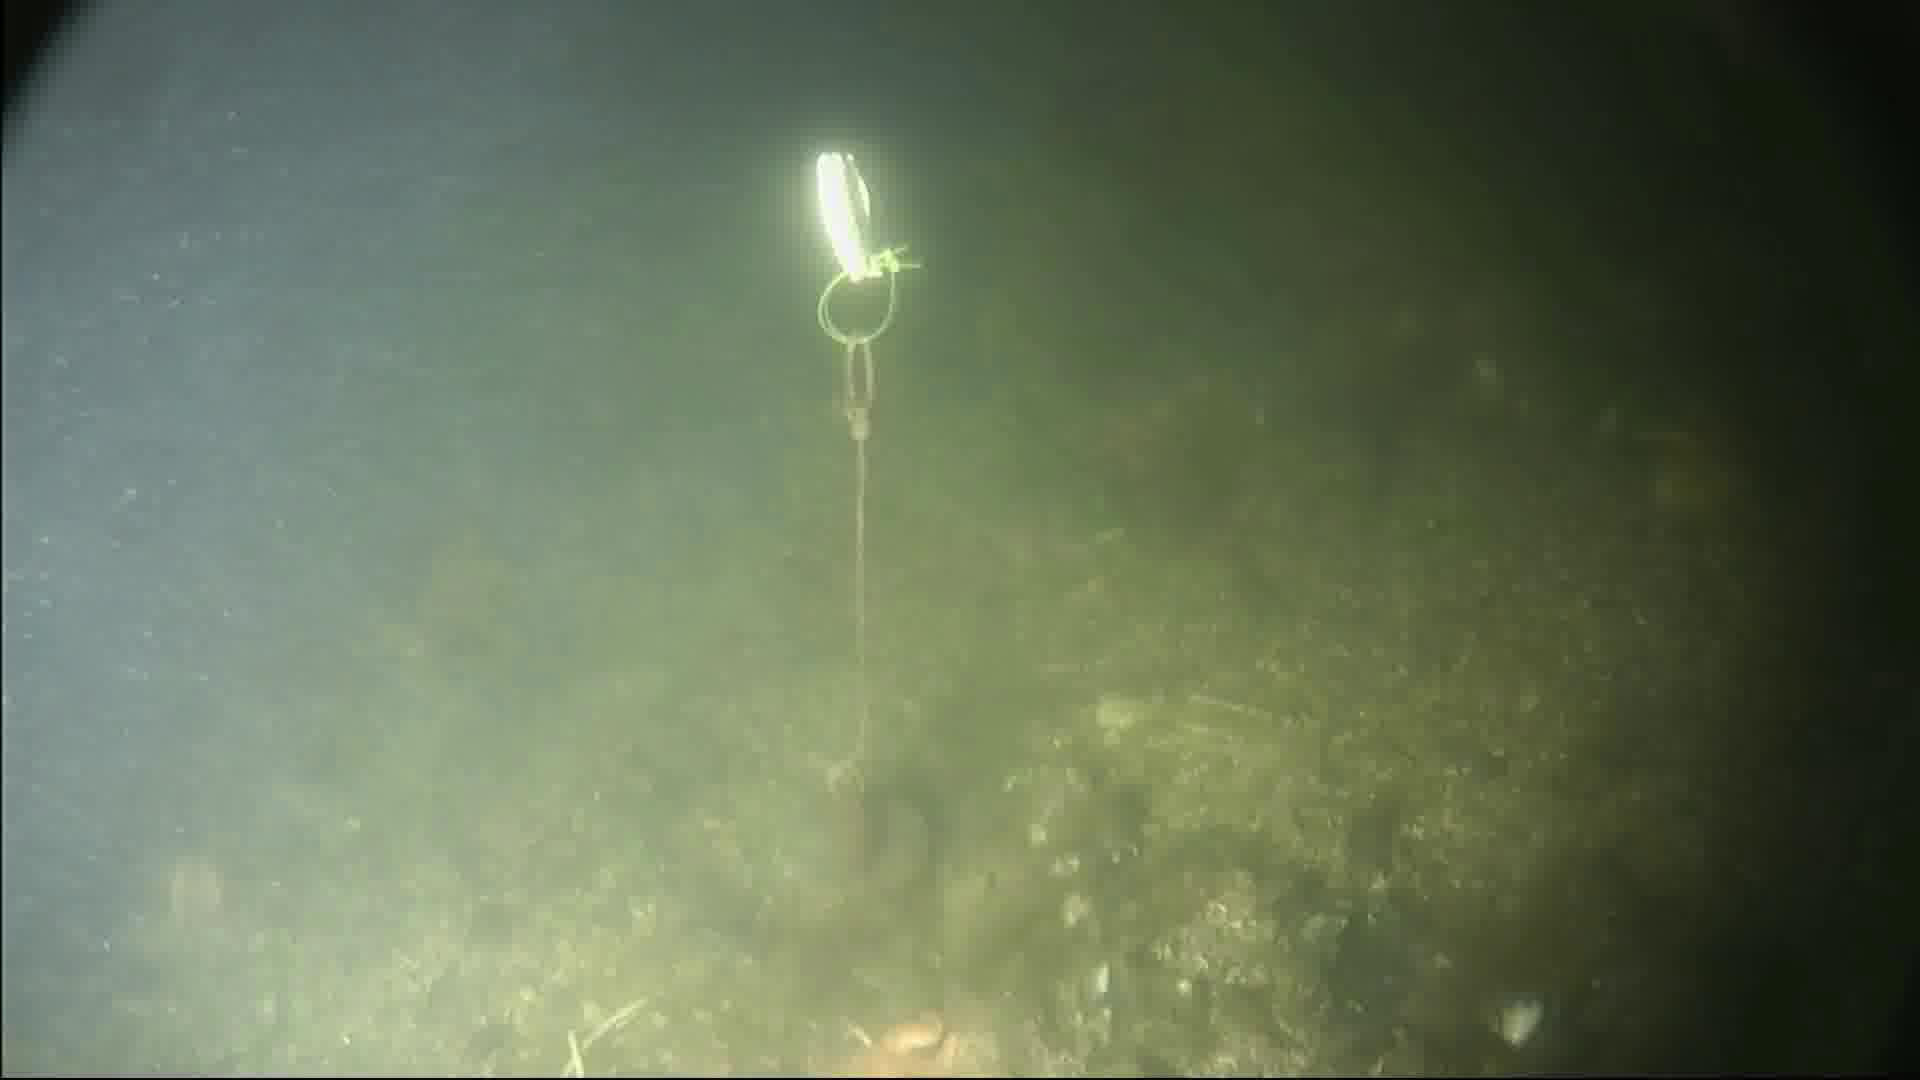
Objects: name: crab
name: starfish